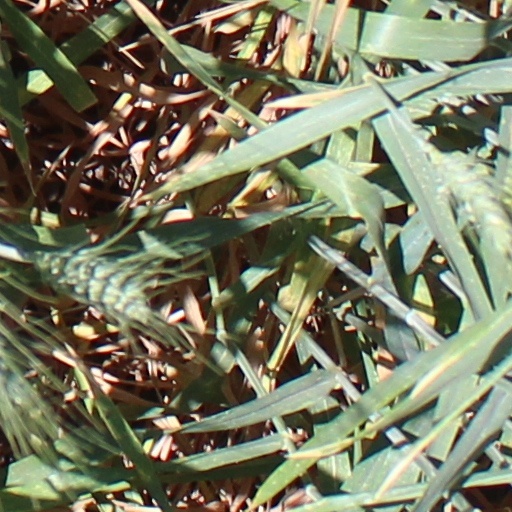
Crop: wheat